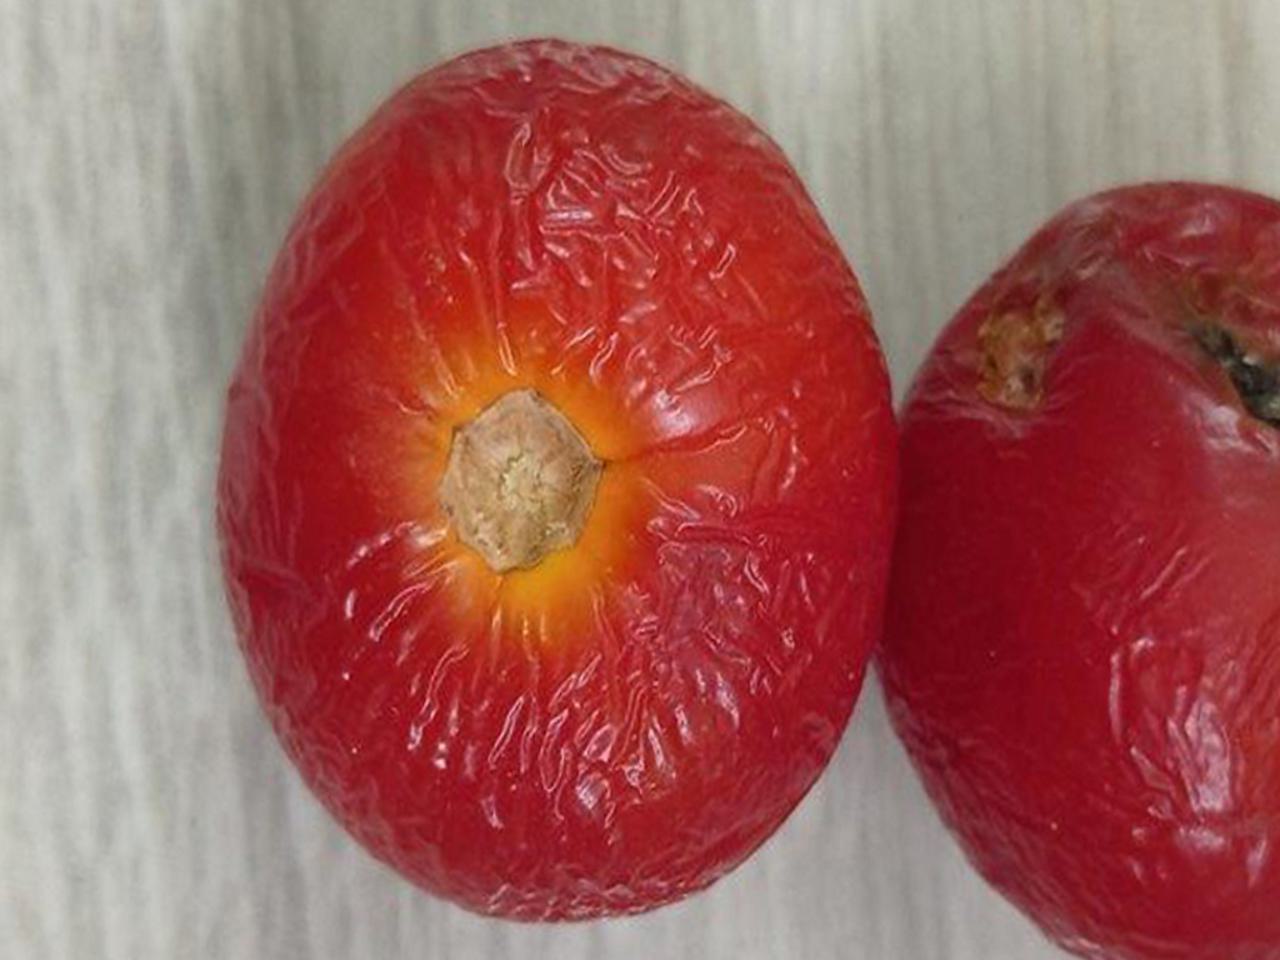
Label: Rotten